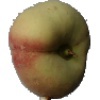
Label: Peach Flat 1